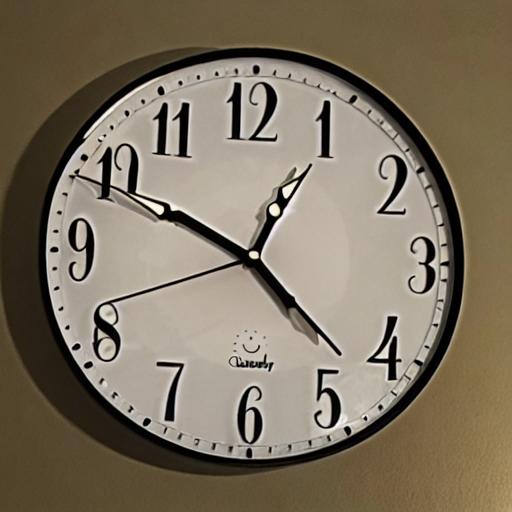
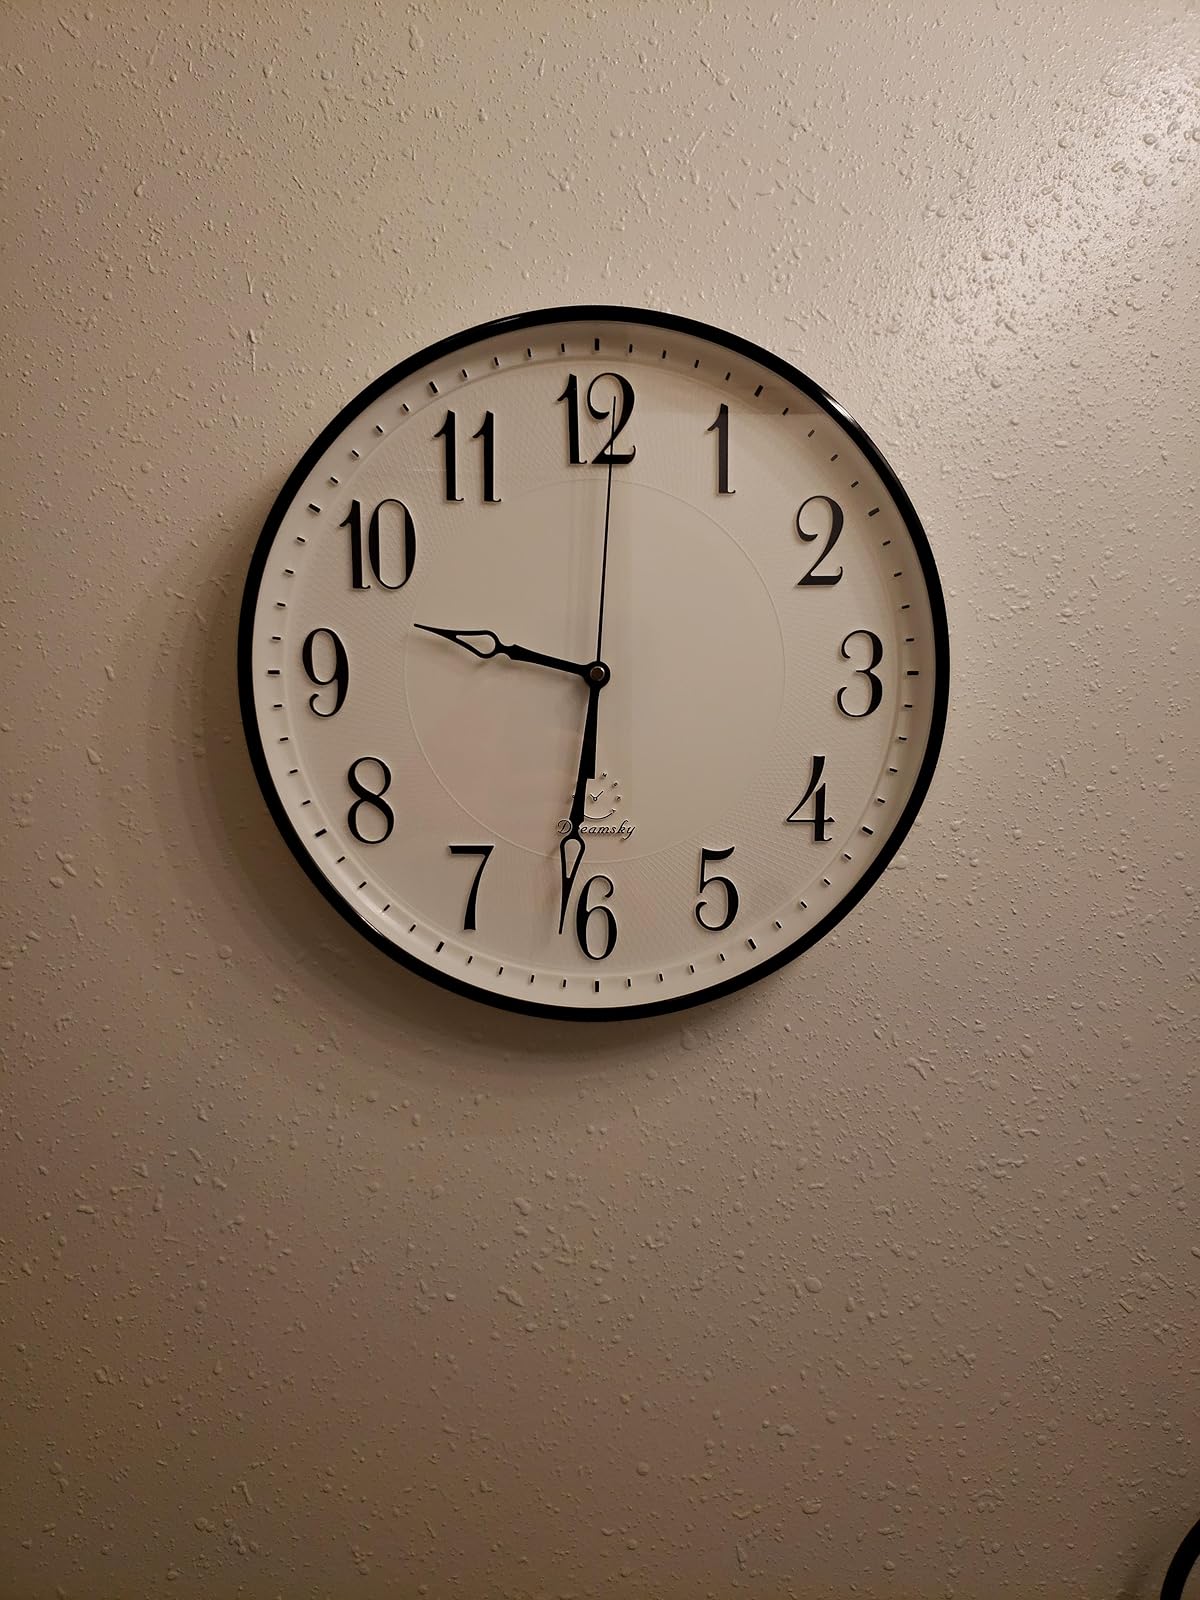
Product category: clock
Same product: no